No. 614 Volunteer Gliding Squadron RAF

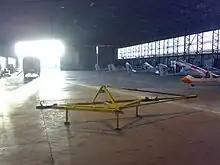
Interior of Building 161 and Tractor Boom at MDPGA Wethersfield on 13 May 2007

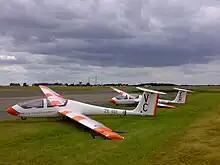
Vikings ZE498 (VC) and ZE627 (XR) picketed at MDPGA Wethersfield on Runway 28 on 27 July 2007

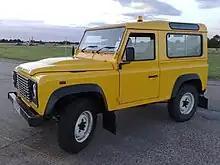
SWB Land Rover Defender at MDPGA Wethersfield with Runway 22 in the background on 1 September 2008

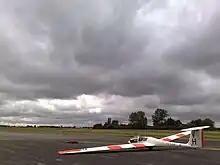
Viking ZE504 (VH) at MDPGA Wethersfield on Runway 22 on 2 September 2008

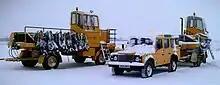
Van Gelder Winches and LWB Land Rover Defender at MDPGA Wethersfield outside Building 161 on 5 February 2012

During 2006 Sqn Ldr G. Capon took over command of 614 VGS from Sqn Ldr T. Horsley; since this the squadron has undergone major changes in organisation and in personnel. The personnel in the remaining five executive posts have also since changed, this includes the previous Technical Officer Flt Lt Graham Hayes becoming the current Chief Flying Instructor.